Question: Please indicate a possible affordance area of frisbee that can be used for throwing
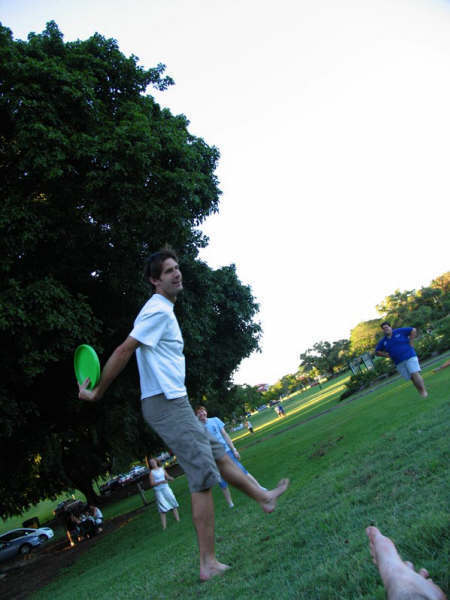
Answer: [70.5, 334.5, 103.5, 408.5]